McAuliffe-Shepard Discovery Center

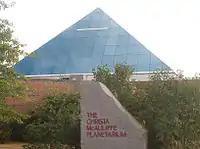
The Christa McAuliffe Planetarium, the original portion of the Discovery Center, as pictured in 2002

The McAuliffe-Shepard Discovery Center began as a stand-alone planetarium serving as the official State of New Hampshire memorial to Christa McAuliffe, opening in June 1990 as the Christa McAuliffe Planetarium. In 2001 it became the official state memorial to Admiral Alan Shepard as well, after his death in 1998. It is one of two public planetaria in northern New England, along with the Lyman Spitzer Jr. Planetarium in St. Johnsbury, Vermont.